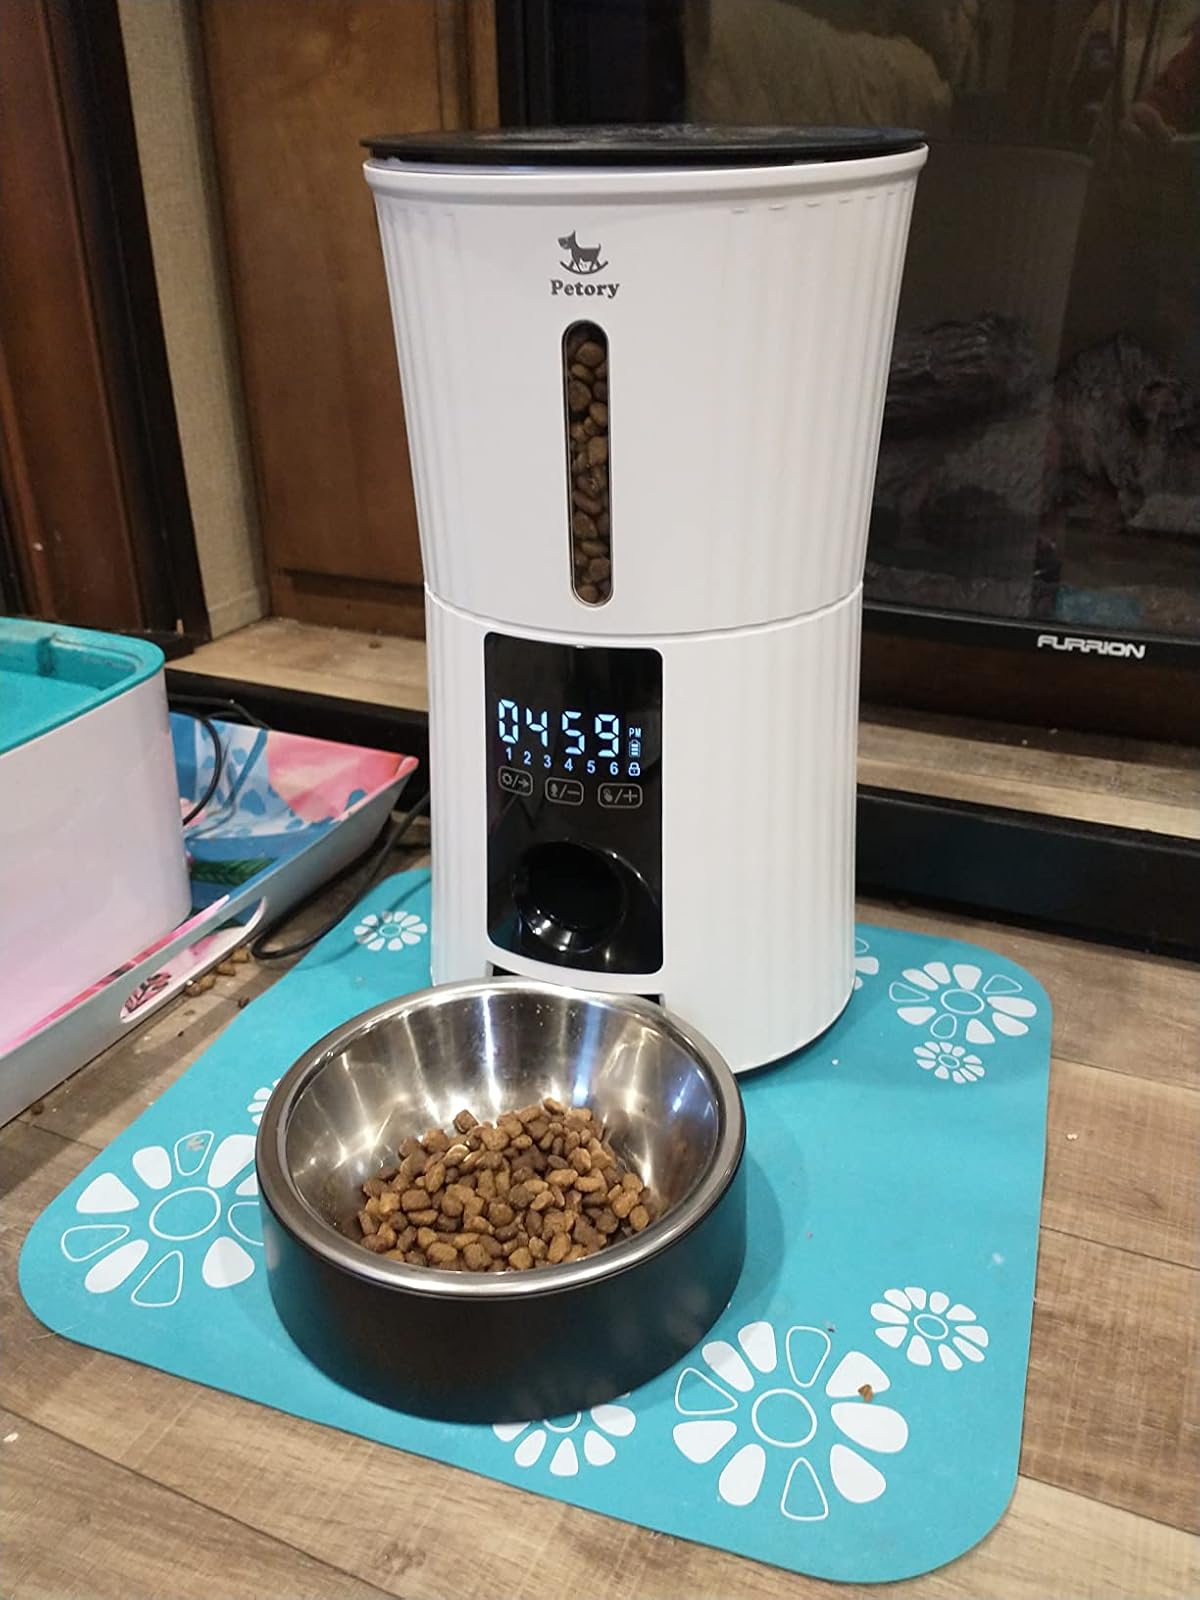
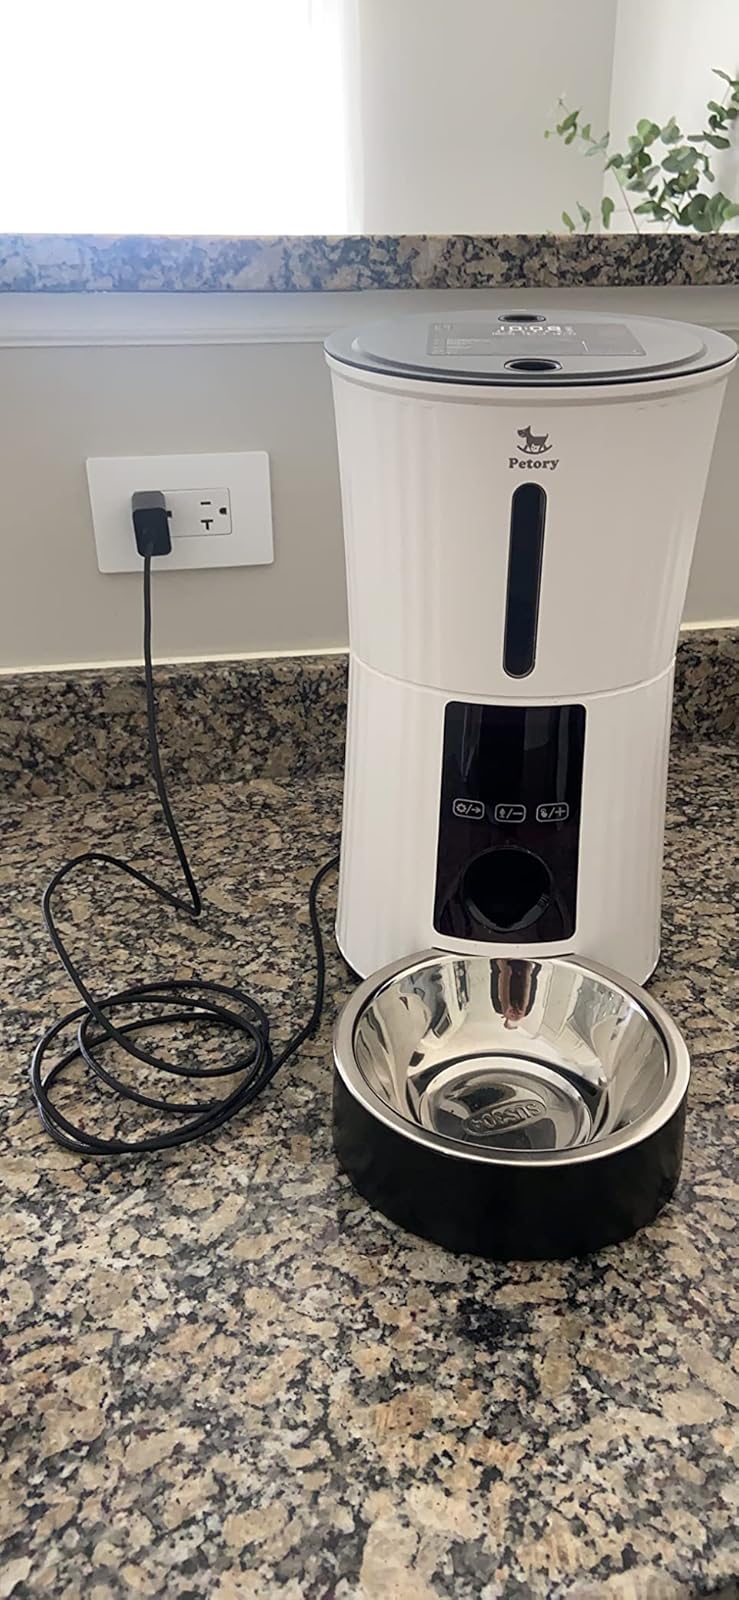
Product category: items_feeder
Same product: yes